Honghuli station

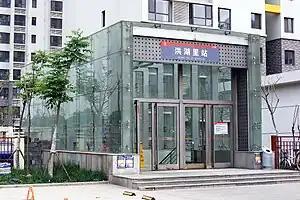

Honghuli Station is a station of Line 1 of the Tianjin Metro. It started operations on 12 June 2006.